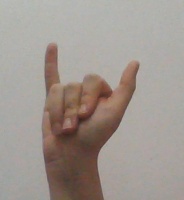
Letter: ya